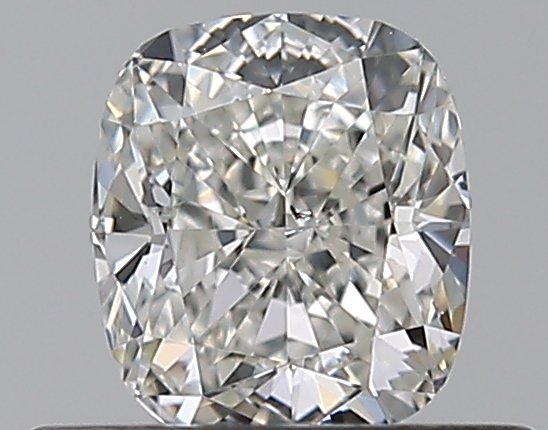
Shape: cushion
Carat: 0.5
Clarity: SI1
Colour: H
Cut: EX
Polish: EX
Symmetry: VG
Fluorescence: M
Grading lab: GIA
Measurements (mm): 4.76 x 4.22 x 2.94